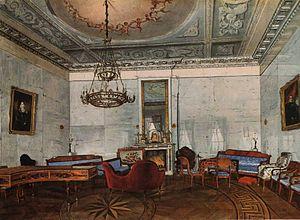
L'hôtel particulier Saïmonov est un bâtiment du patrimoine protégé de la fédération de Russie situé à Moscou. Il se trouve dans le centre historique de la capitale, au numéro 18 de la rue Malaïa Dmitrovka.